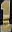
Number: 1